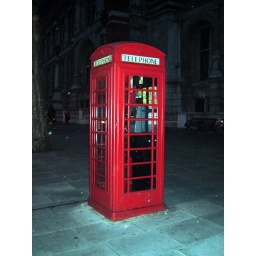
A distinctive red telephone box, outside the Victoria &amp;amp; Albert Museum in South Kensington.